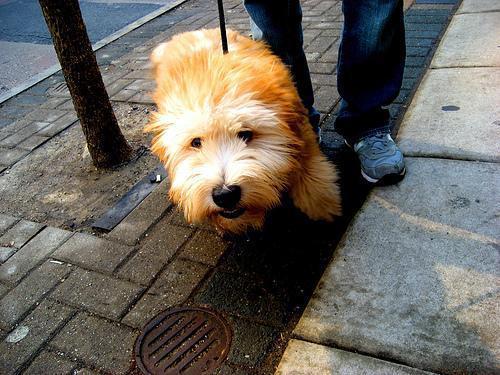
soft-coated_wheaten_terrier